Stanisław Mikke

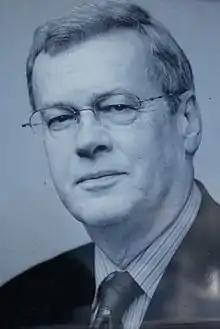
Stanisław Mikke

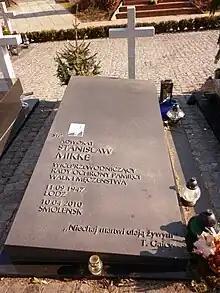
He is buried at the Powązki Military Cemetery

Stanisław Wojciech Mikke (11 September 1947 in Łódź – 10 April 2010) was a Polish lawyer. He was Deputy Head of the Council for the Protection of Struggle and Martyrdom Sites.